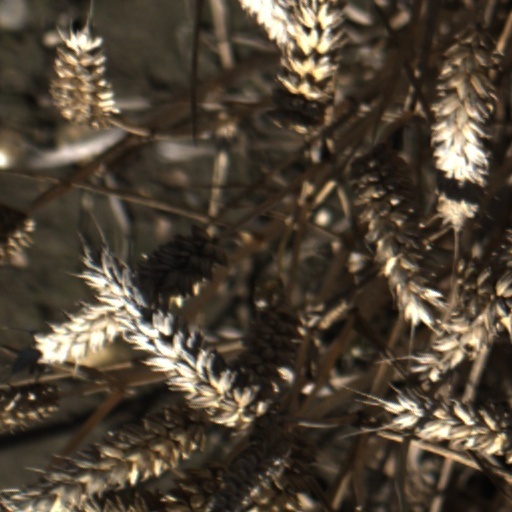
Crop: wheat